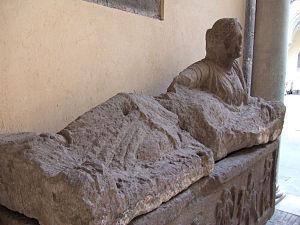
Sarcophage en pierre (nenfro) exposé dans l'entrée du palazzo Vitelleschi (musée archéologique national de Tarquinia)
Le nenfro est une roche d'origine volcanique, un tuf gris peu résistant à structure compacte, typique de la région de Viterbe que les Étrusques ont utilisée dans leurs sculptures du nord du Latium :
Le musée archéologique national de Tarquinia est le musée archéologique de la ville de Tarquinia, dans le nord du Latium, consacré principalement aux vestiges étrusques.